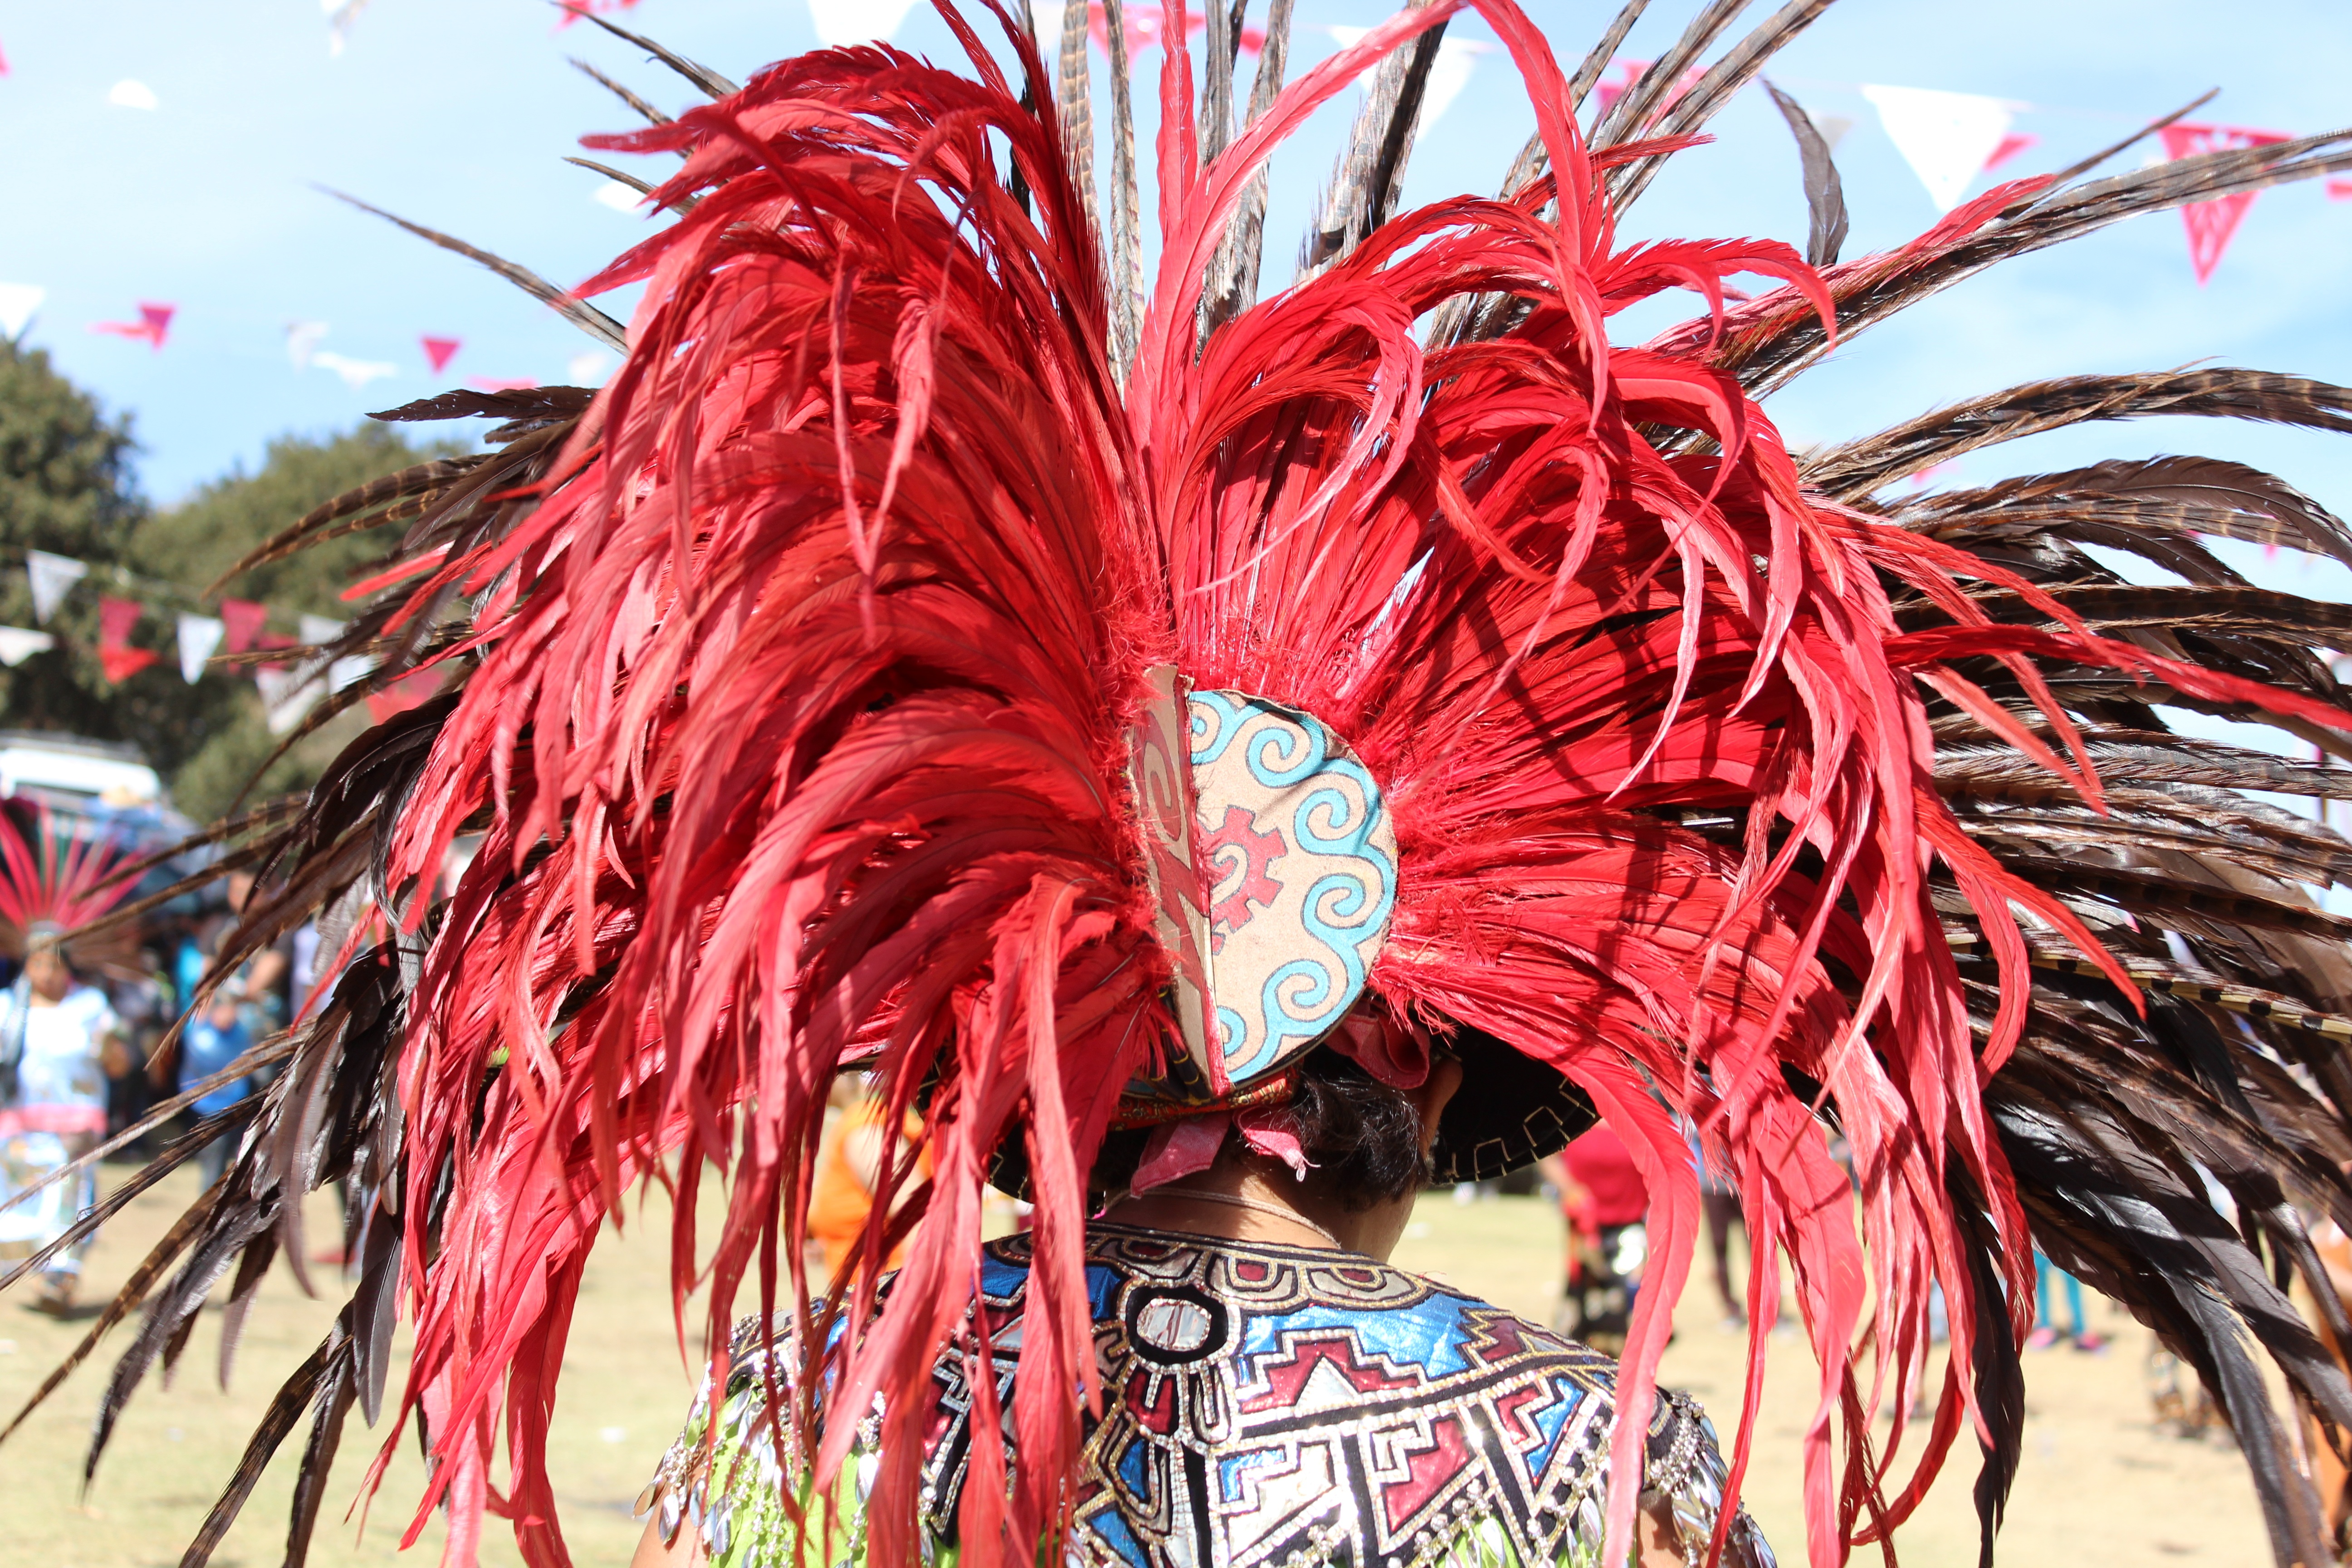
bird, red, carnival, color, plumage, art, festival, feathers, helmet, ave, indian, ritual, tuft, coat of arms, exotic bird